Bradbury Landing

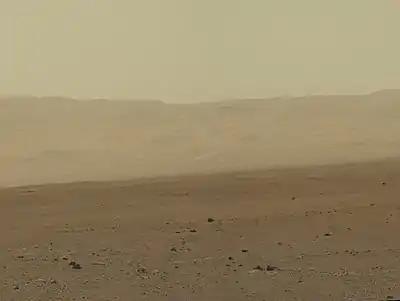

On naming the location, Michael Meyer, NASA program scientist for "Curiosity", said "This was not a difficult choice for the science team. Many of us and millions of other readers were inspired in our lives by stories Ray Bradbury wrote to dream of the possibility of life on Mars." Bradbury wrote the 1950 novel "The Martian Chronicles" about indigenous Martians and the American exploration and settlement of Mars. The "Curiosity" team left a message on Twitter "In tribute, I dedicate my landing spot on Mars to you, Ray Bradbury. Greetings from Bradbury Landing!" As part of the naming, NASA released a video of Bradbury from 1971 reading his poem "If Only We Had Taller Been" which is about the human quest to explore space.